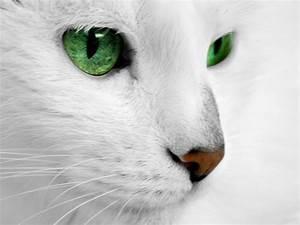
cat